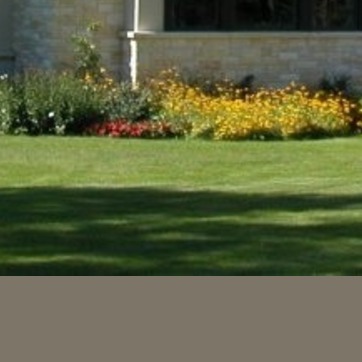
Material: foliage